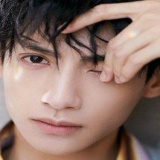
diễn viên Tống Uy Long